Mount Tagapo

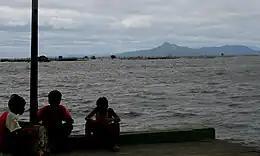
Talim Island with Mt. Tagapo, its highest peak, as seen from Los Baños pier in Laguna province

The name is derived from the Tagalog word "taga", meaning "to chop". The island's name, "talim" (also in Tagalog), means "blade" in English, probably named after its outline on maps, which looks like a short sword. The peak is also locally known as "Bundok Susong Dalaga" (Maiden's breast mountain), due to its conical shape.